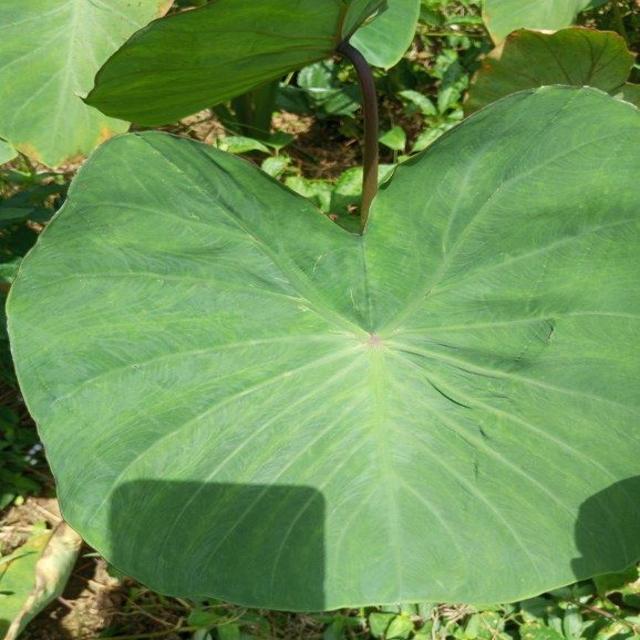
Label: Healthy